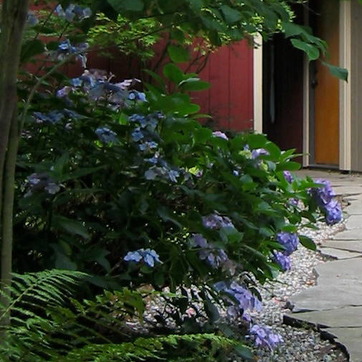
Material: foliage